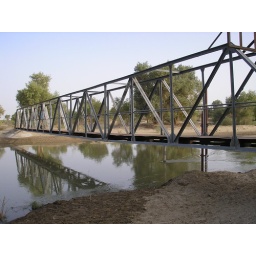
used to be a bridge over sand !